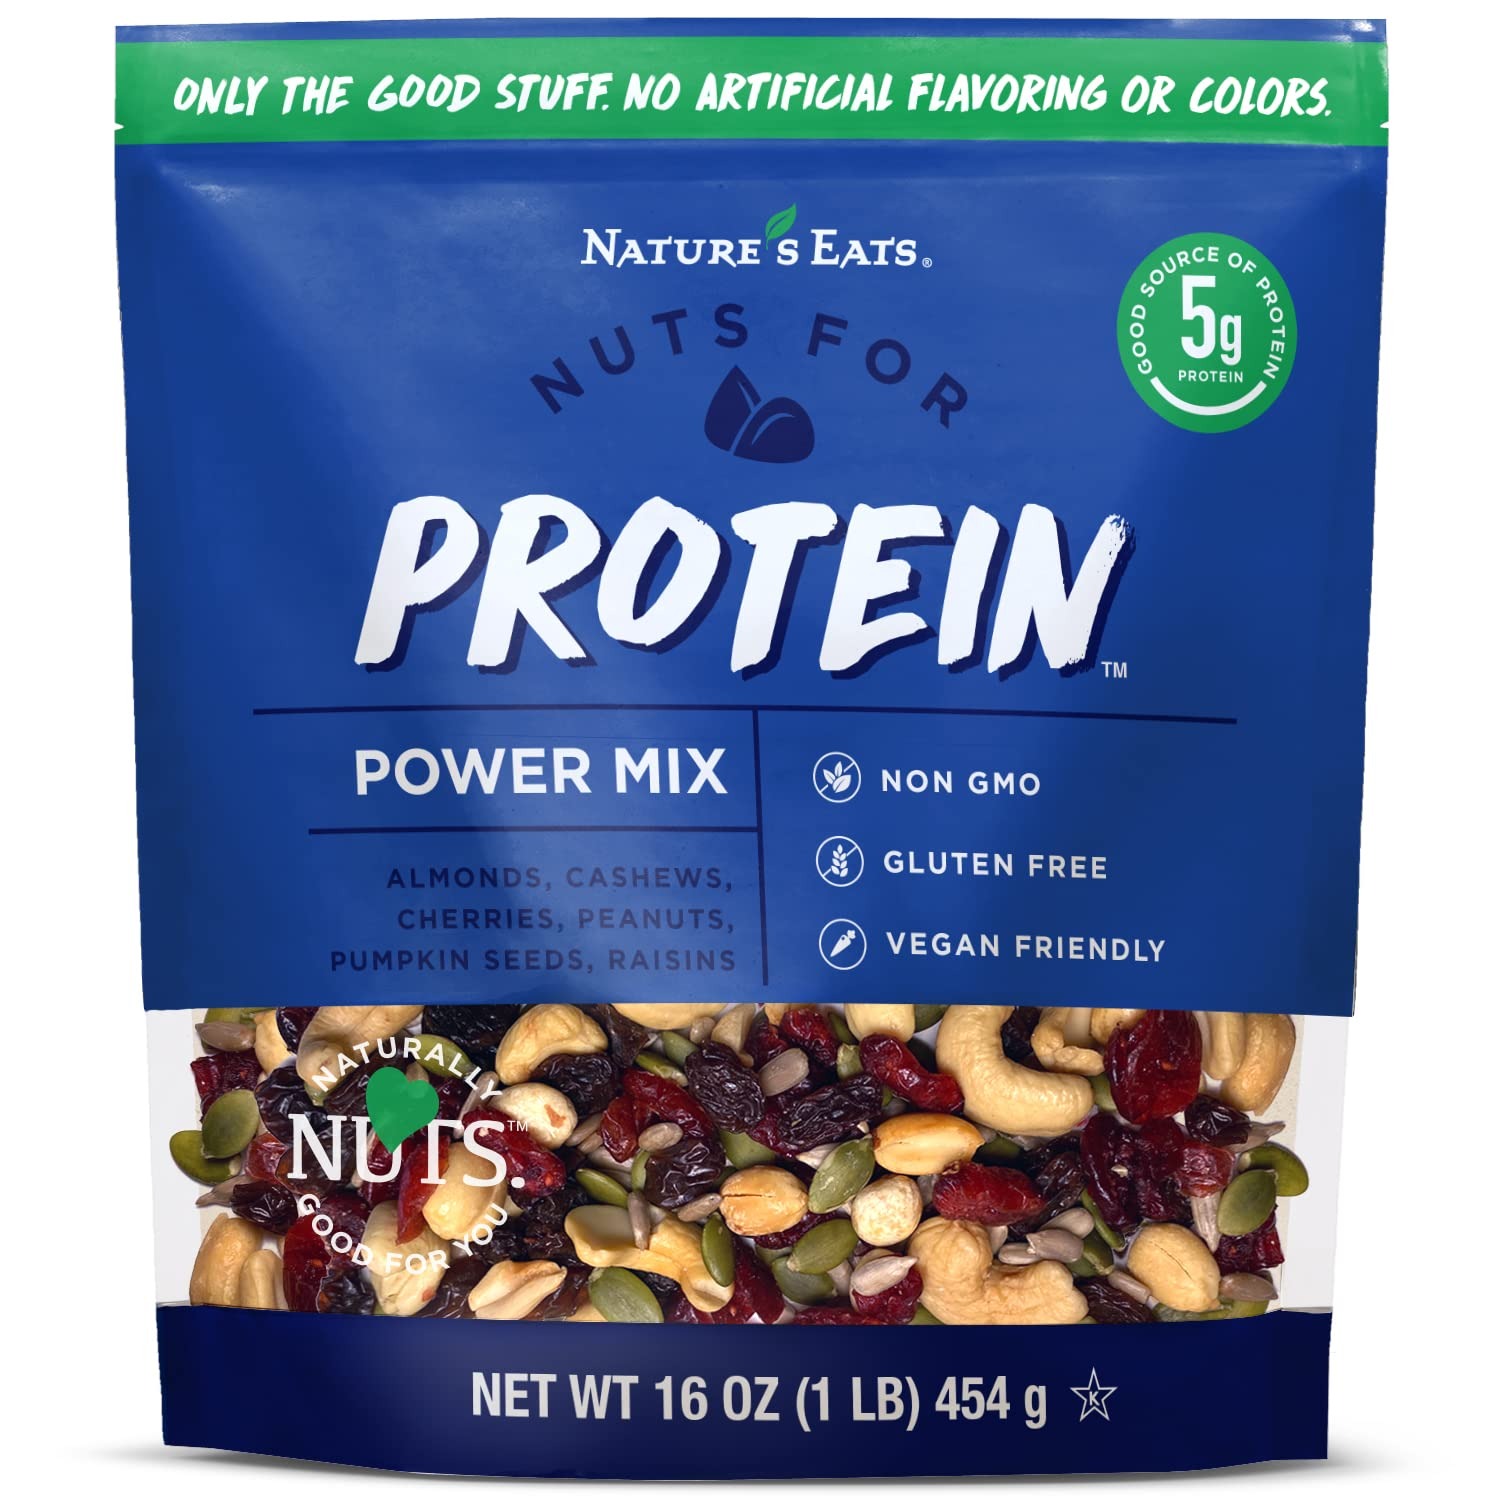
Item Name: Nature's Eats Protein Trail Mix, 16 Oz
Bullet Point 1: Gluten Free
Bullet Point 2: Vegan friendly
Bullet Point 3: Non GMO
Bullet Point 4: Country of origin: US
Value: 16.0
Unit: Ounce

Price: 11.95